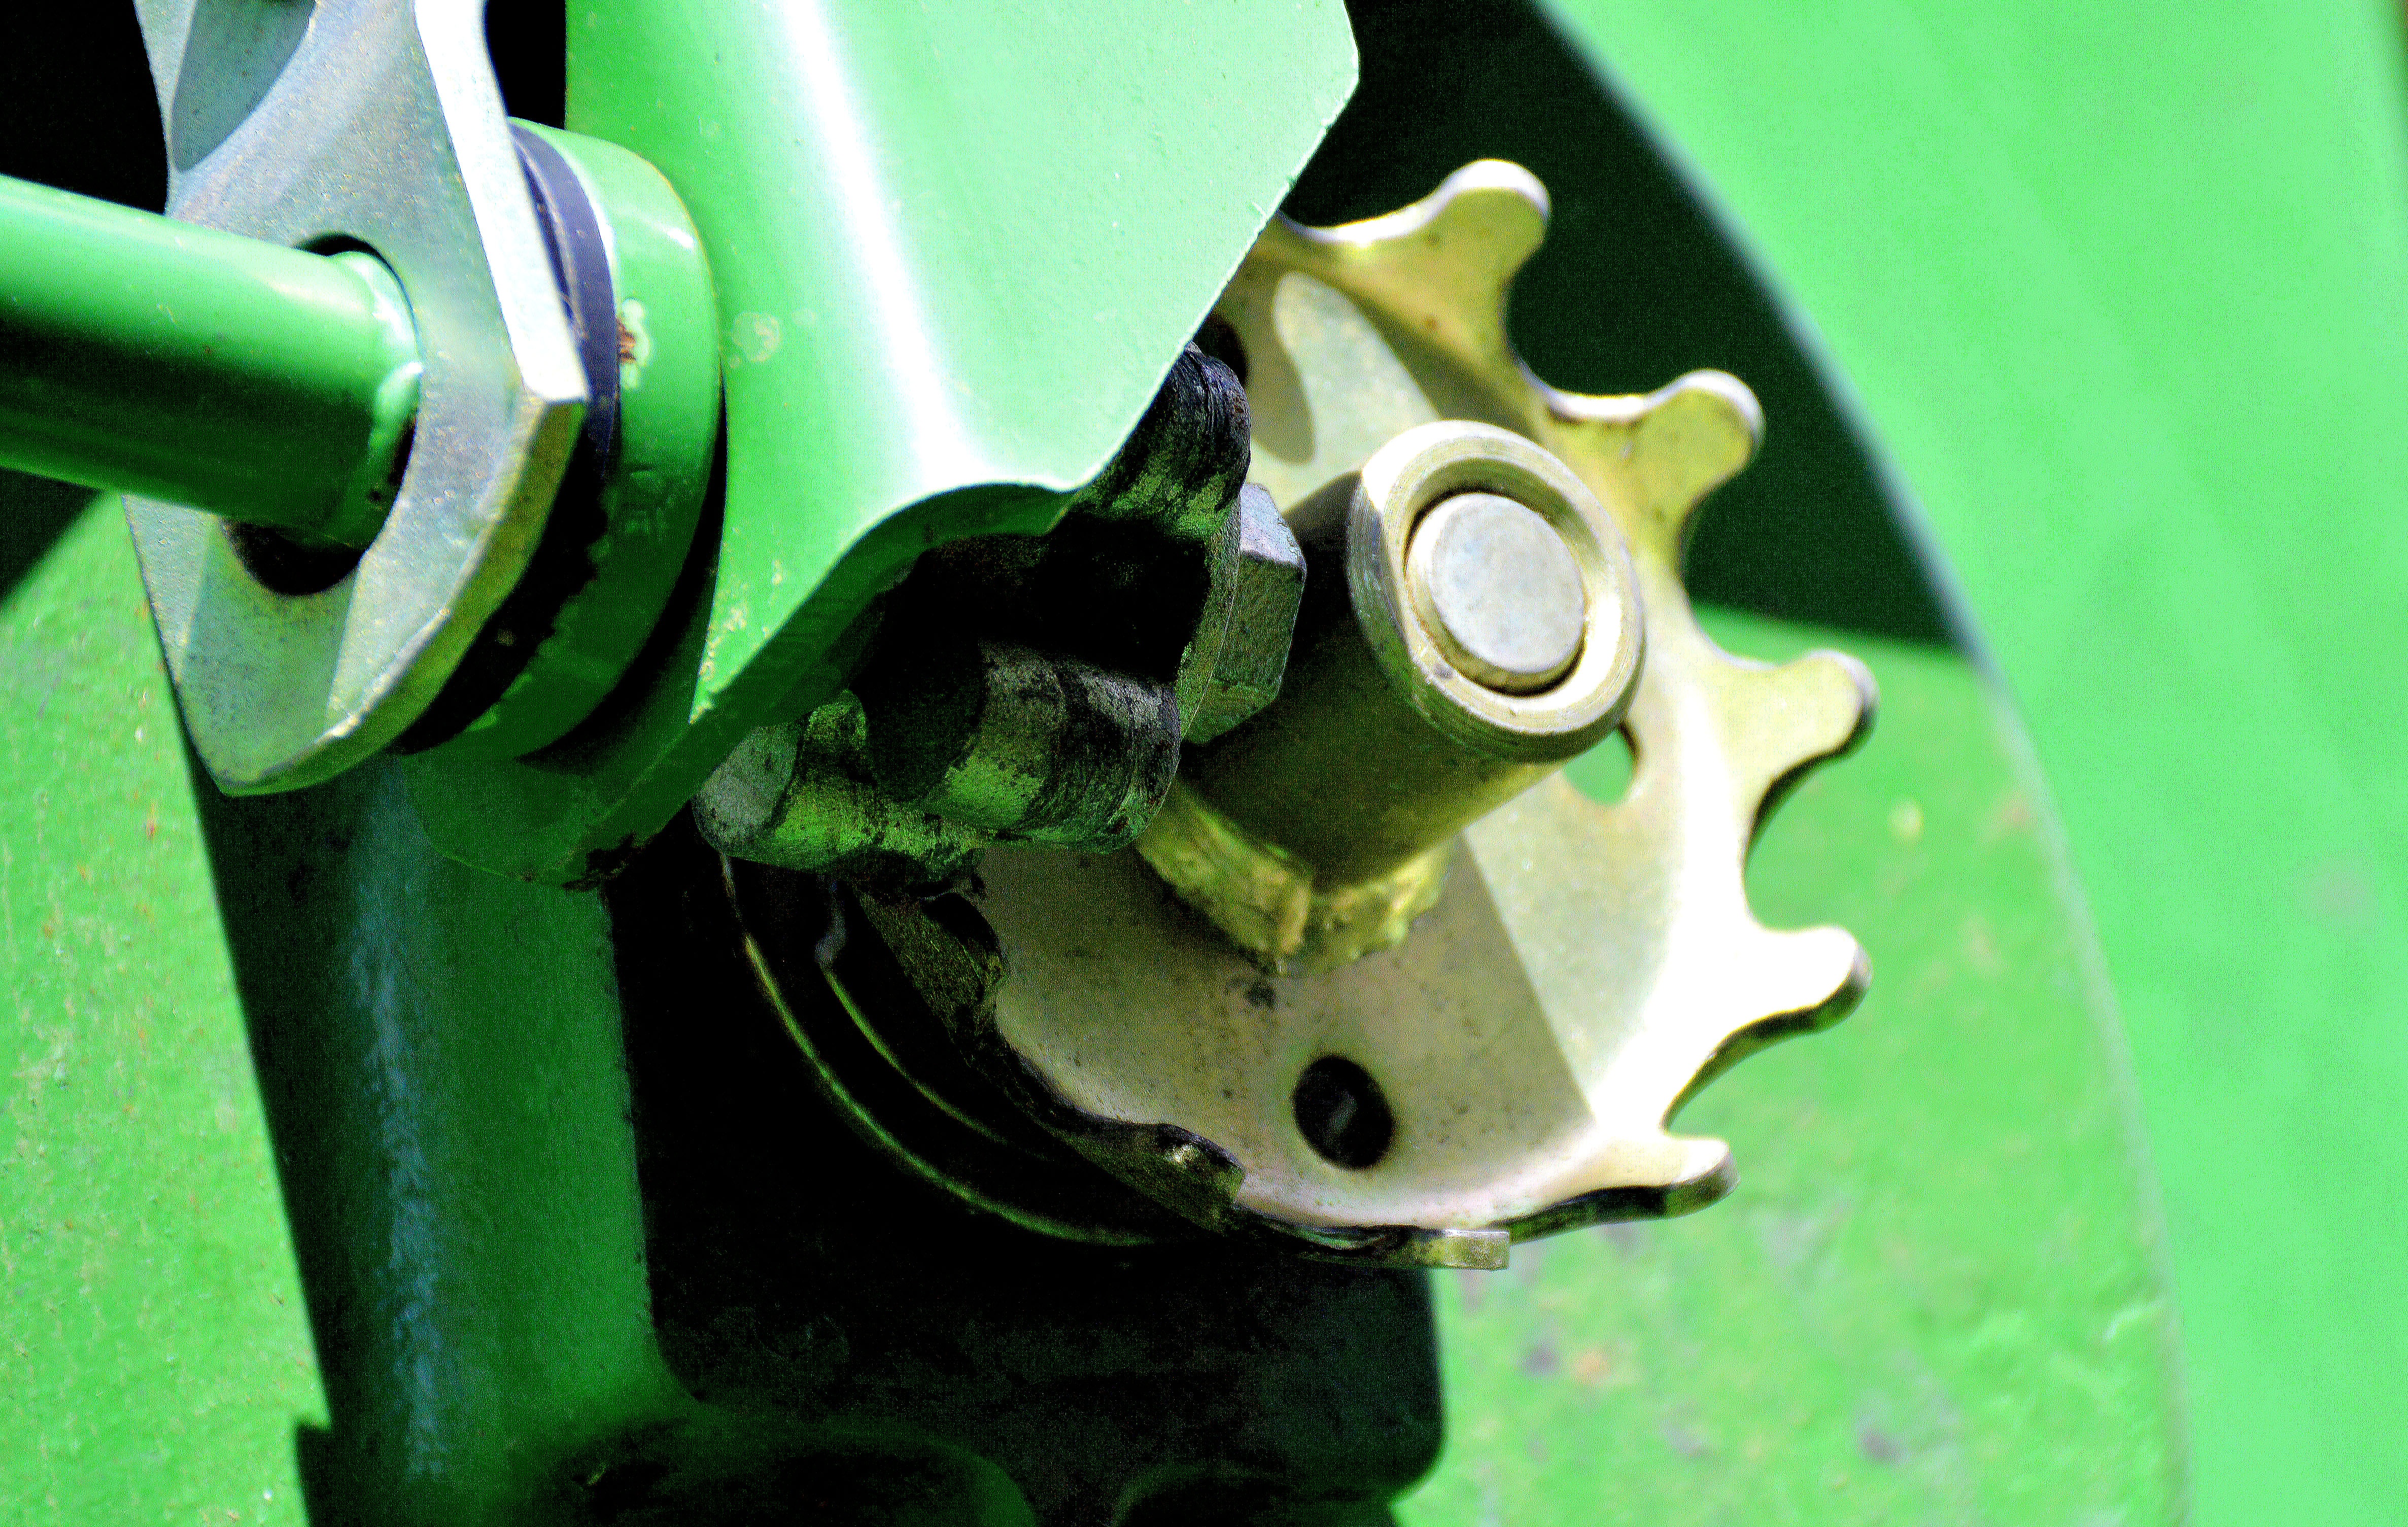
technology, wheel, green, metal, machine, industry, screw, mother, engine, mount, connection, gland, fixing, agricultural machine, metal construction, screw head, assembly technology, hexagon nut, drehteile, automotive engine part